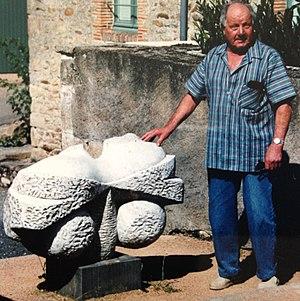
Gaetano Di Martino - Sculpture
Gaetano Di Martino est un sculpteur - plus particulièrement sur pierre - et un peintre italien né le 4 juillet 1922 à Naples et mort le 5 avril 2006 à Clisson en France.